Cambodia–China relations

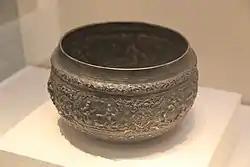
Present from Cambodia to Qing court

Although the countries share no common border, China has had a historic cultural and commercial relationship with Cambodia. The 950,000 Chinese in Cambodia constitute 3-5% of Cambodia's population, and although they were discriminated against by the Khmer Rouge and the Vietnamese, they have re-emerged as a prominent business community.